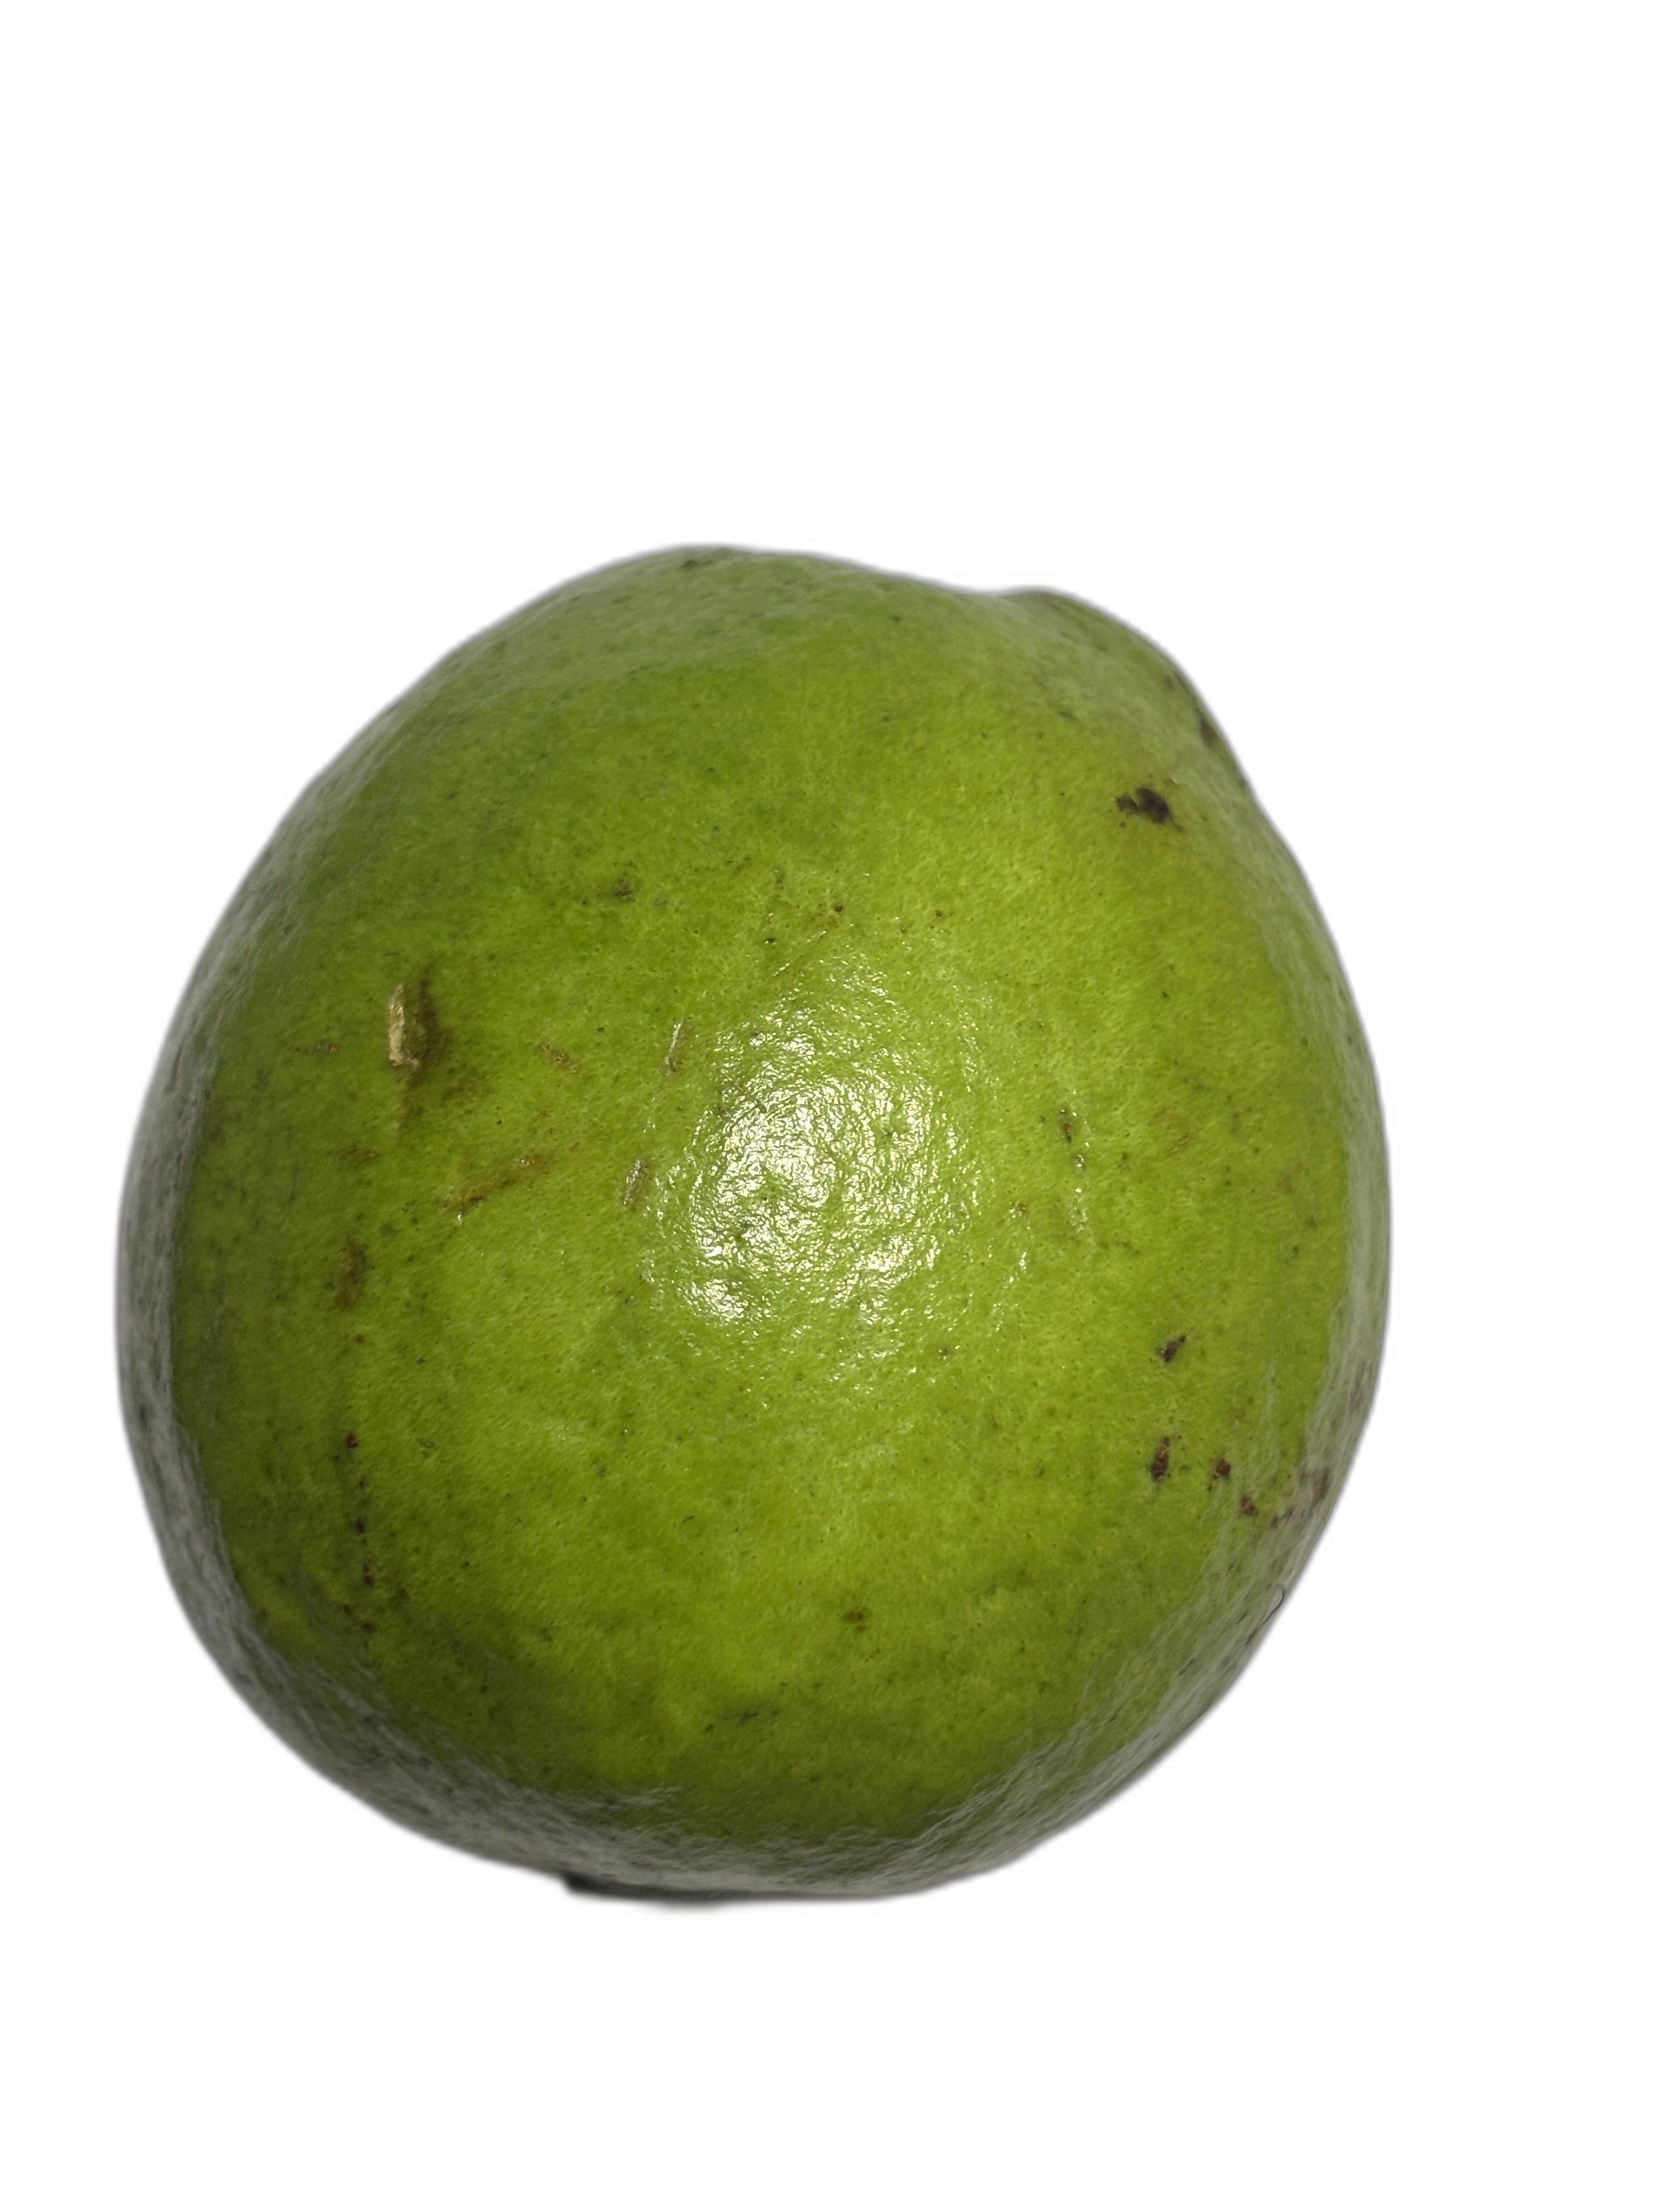
Plant part: fruit
Disease: Healthy